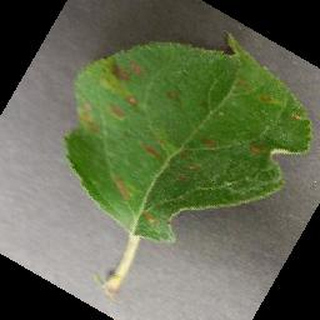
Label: apple_cedar_apple_rust